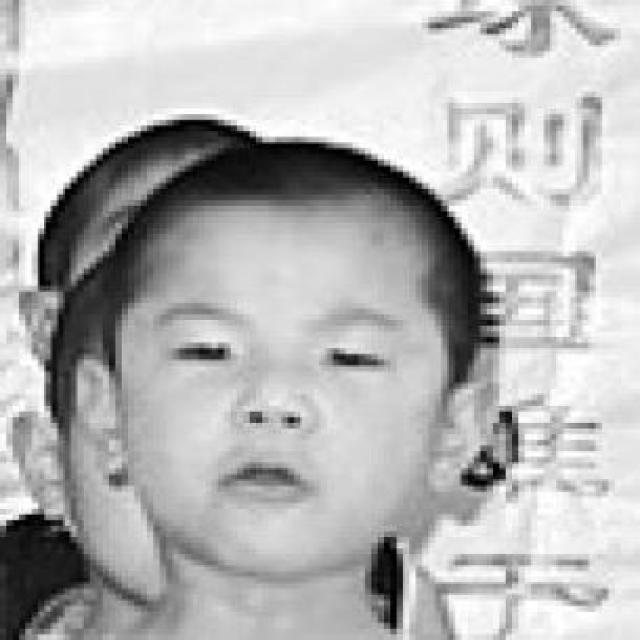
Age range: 0-12